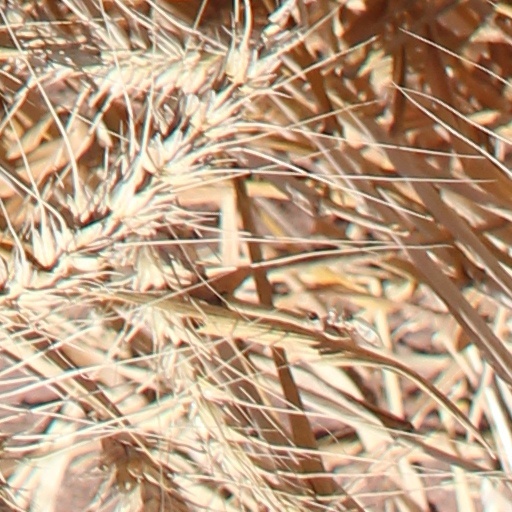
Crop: wheat